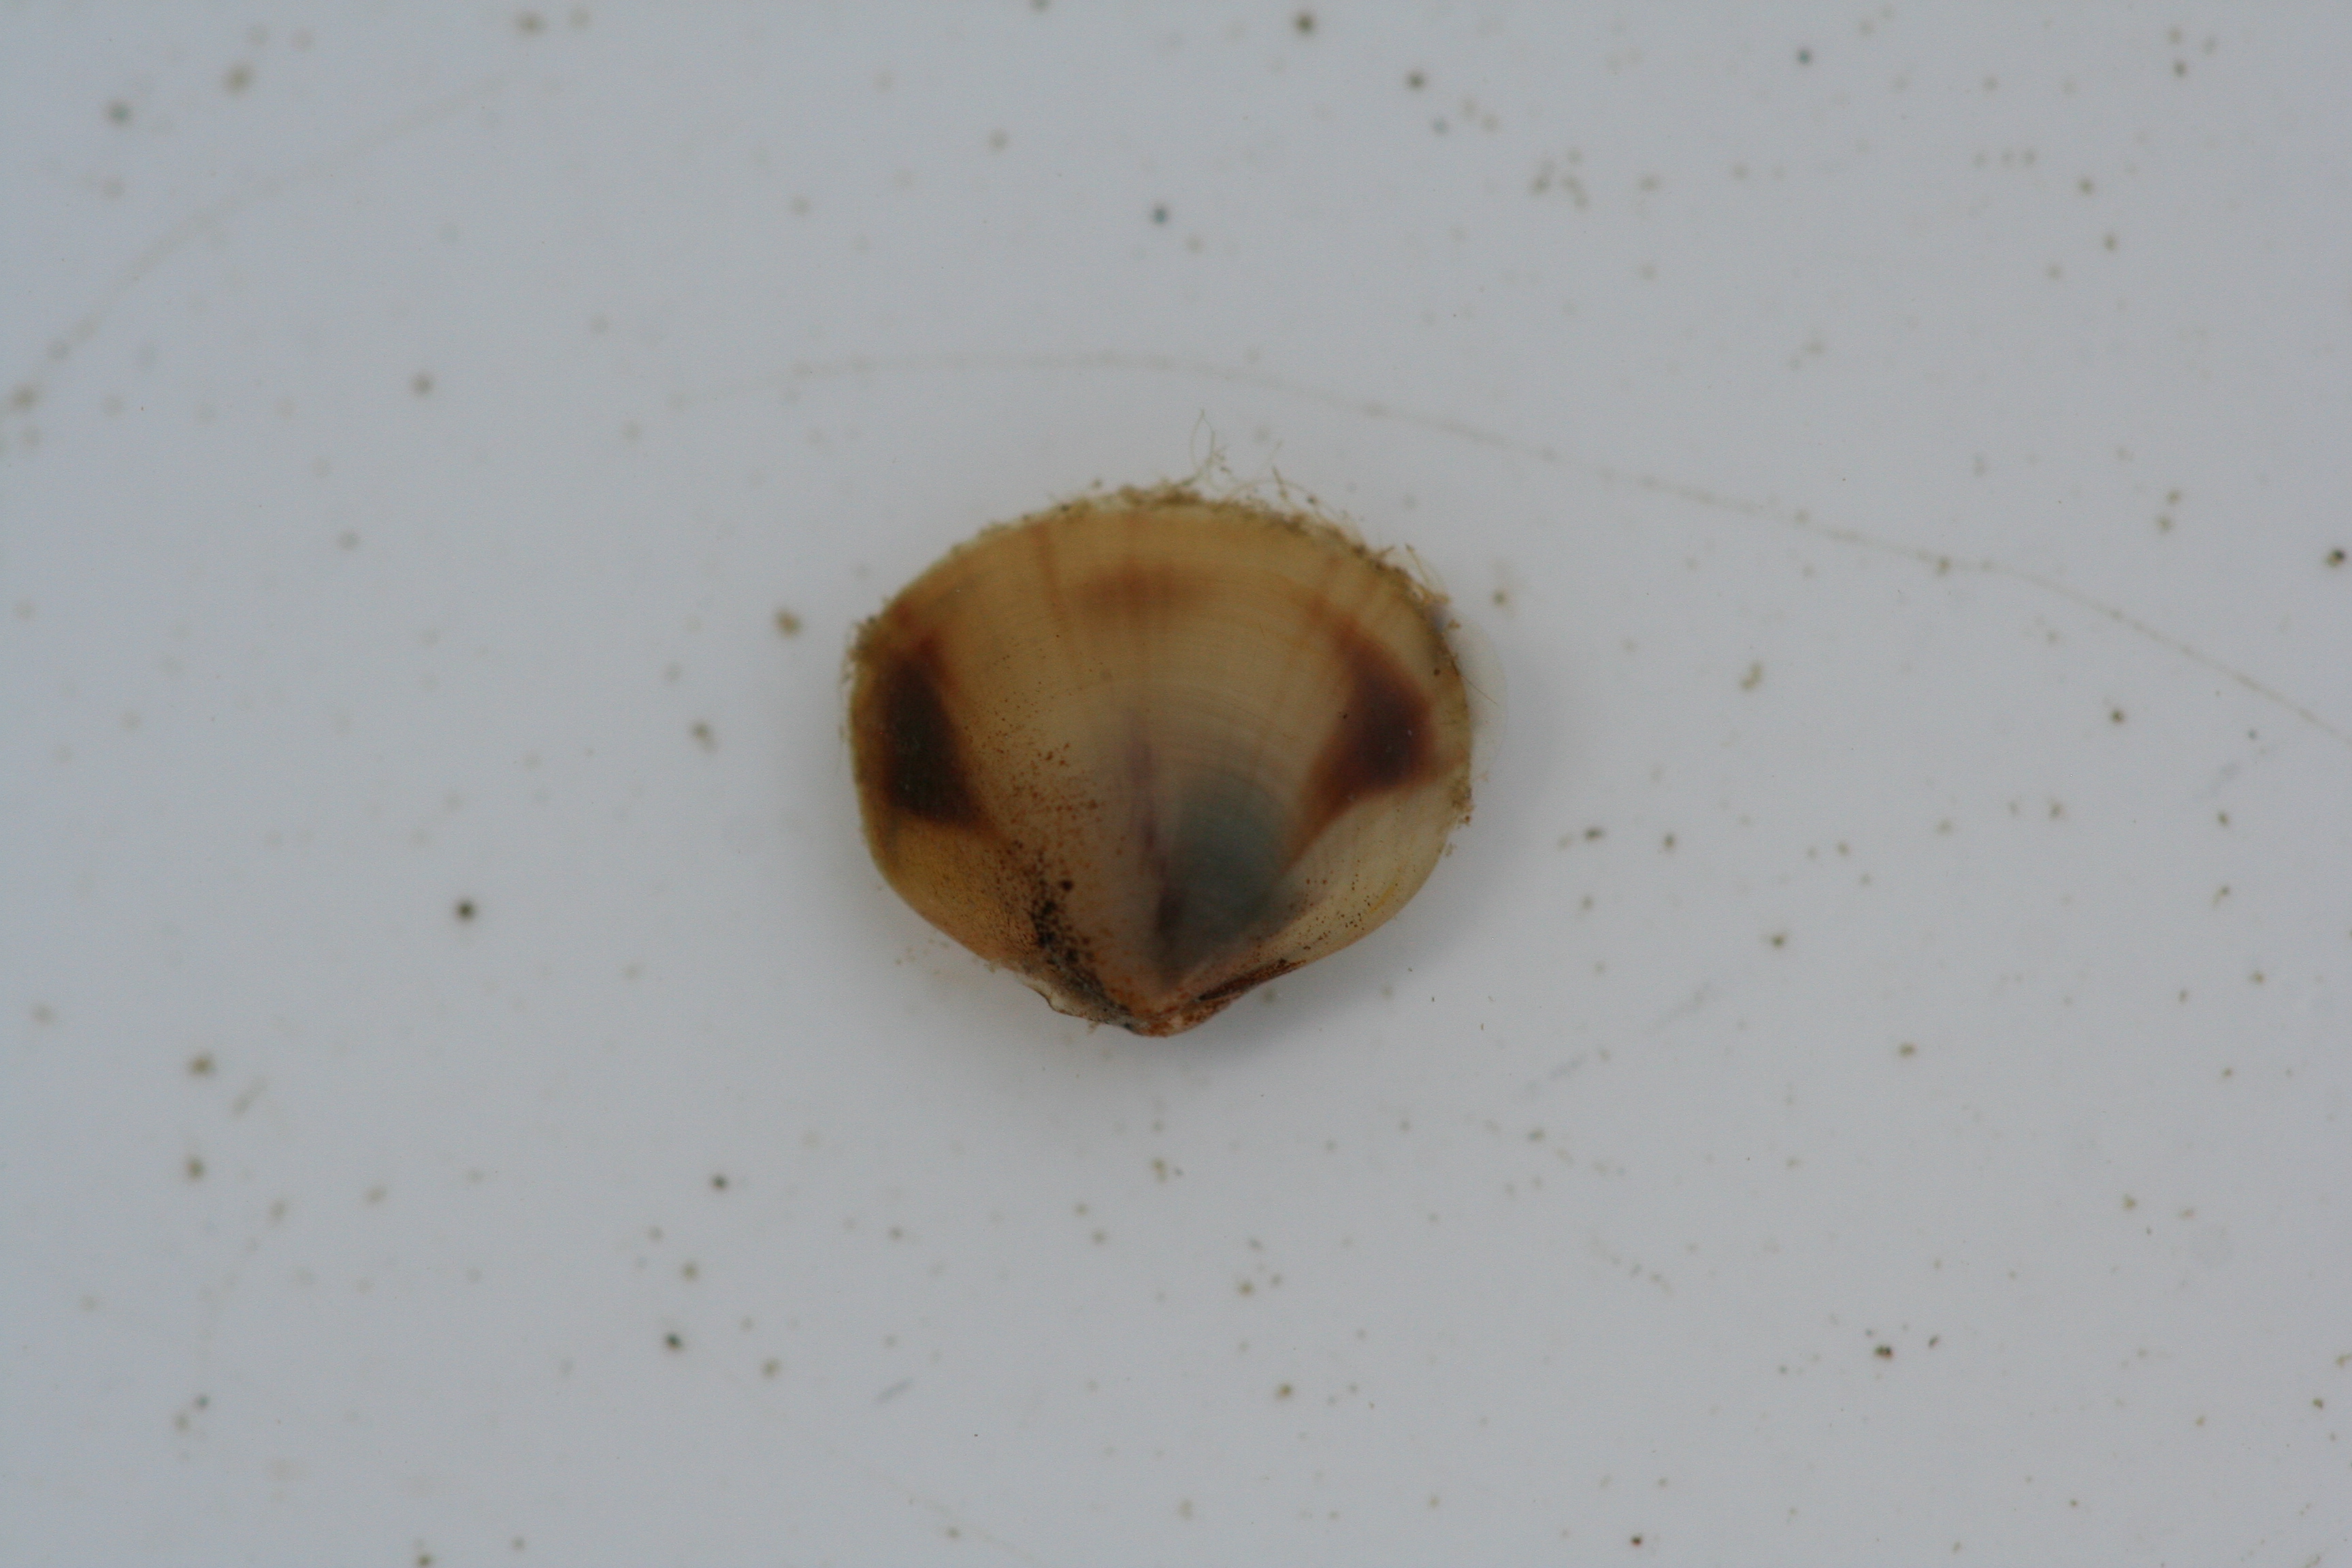
Macroinvertebrate group: snails_clams_mussels